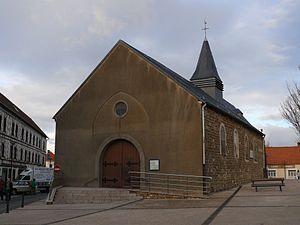
Église Saint-Nicolas de Wissant (Pas-de-Calais, France).
Wissant est une commune française située dans le département du Pas-de-Calais en région Hauts-de-France.
L'église Saint-Nicolas est un édifice religieux catholique sis à Wissant, dans le Pas-de-Calais.